Military Road (Northumberland)

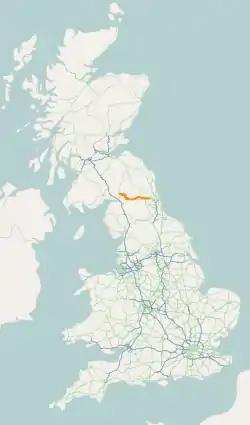
Course of the B6318 in orange

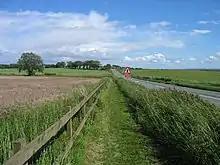
B6318, Near Harlow Hill

The Military Road is part of the B6318 road in Northumberland, England, which runs from Heddon-on-the-Wall in the east to Greenhead in the west.